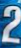
Number: 2